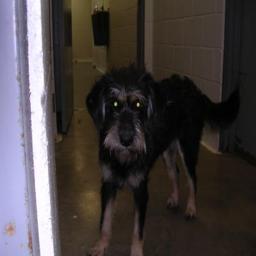
Animal: dogs